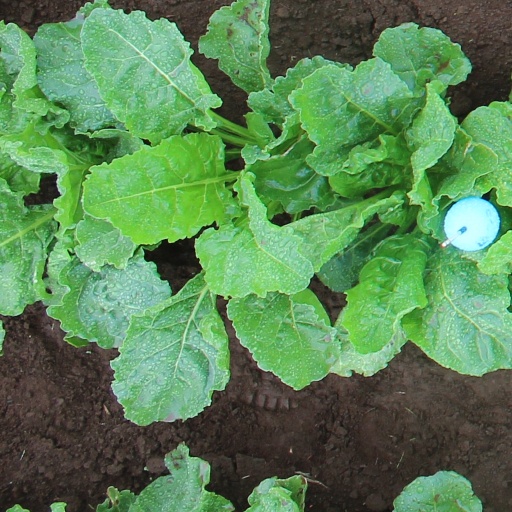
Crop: sugar beet